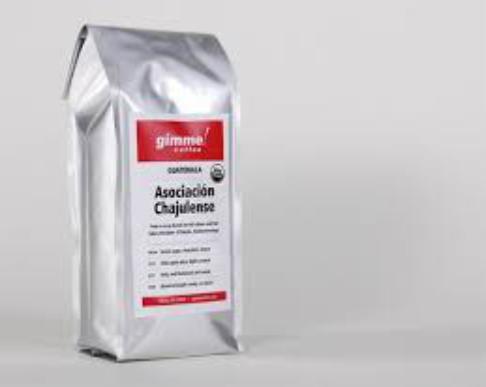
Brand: Gimme! Coffee
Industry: Food